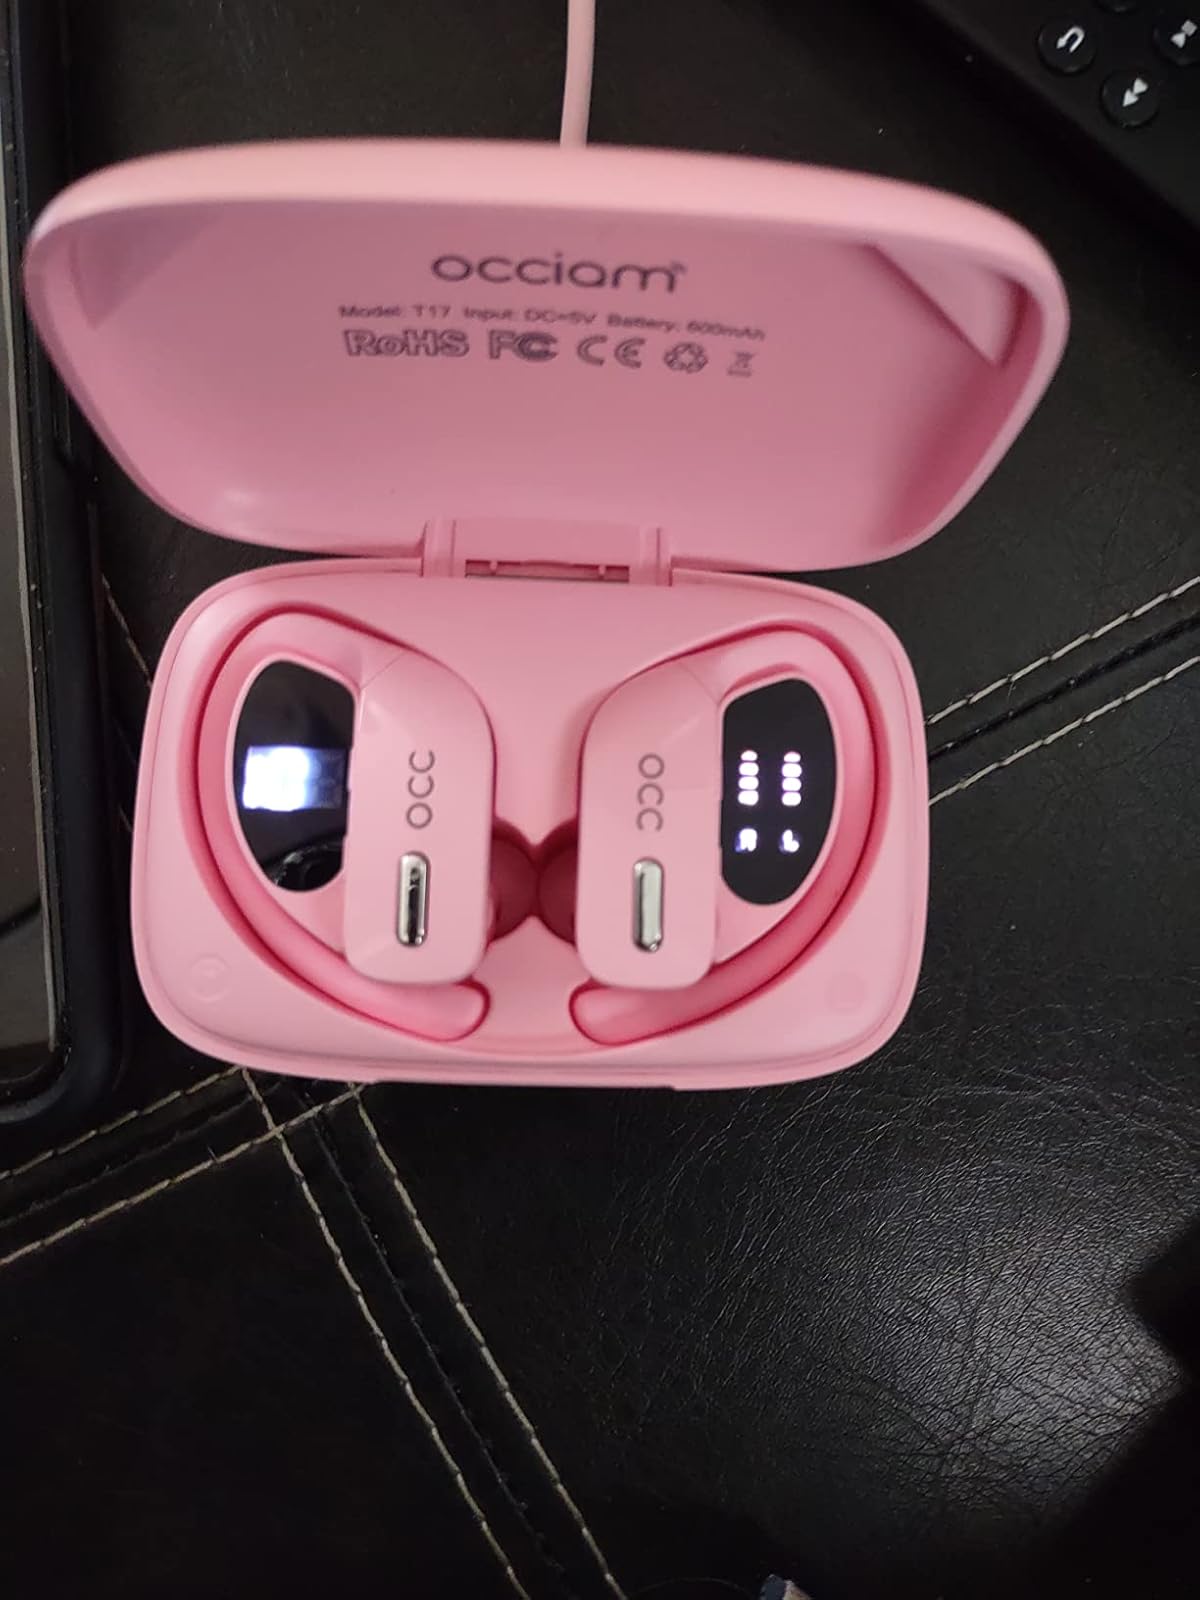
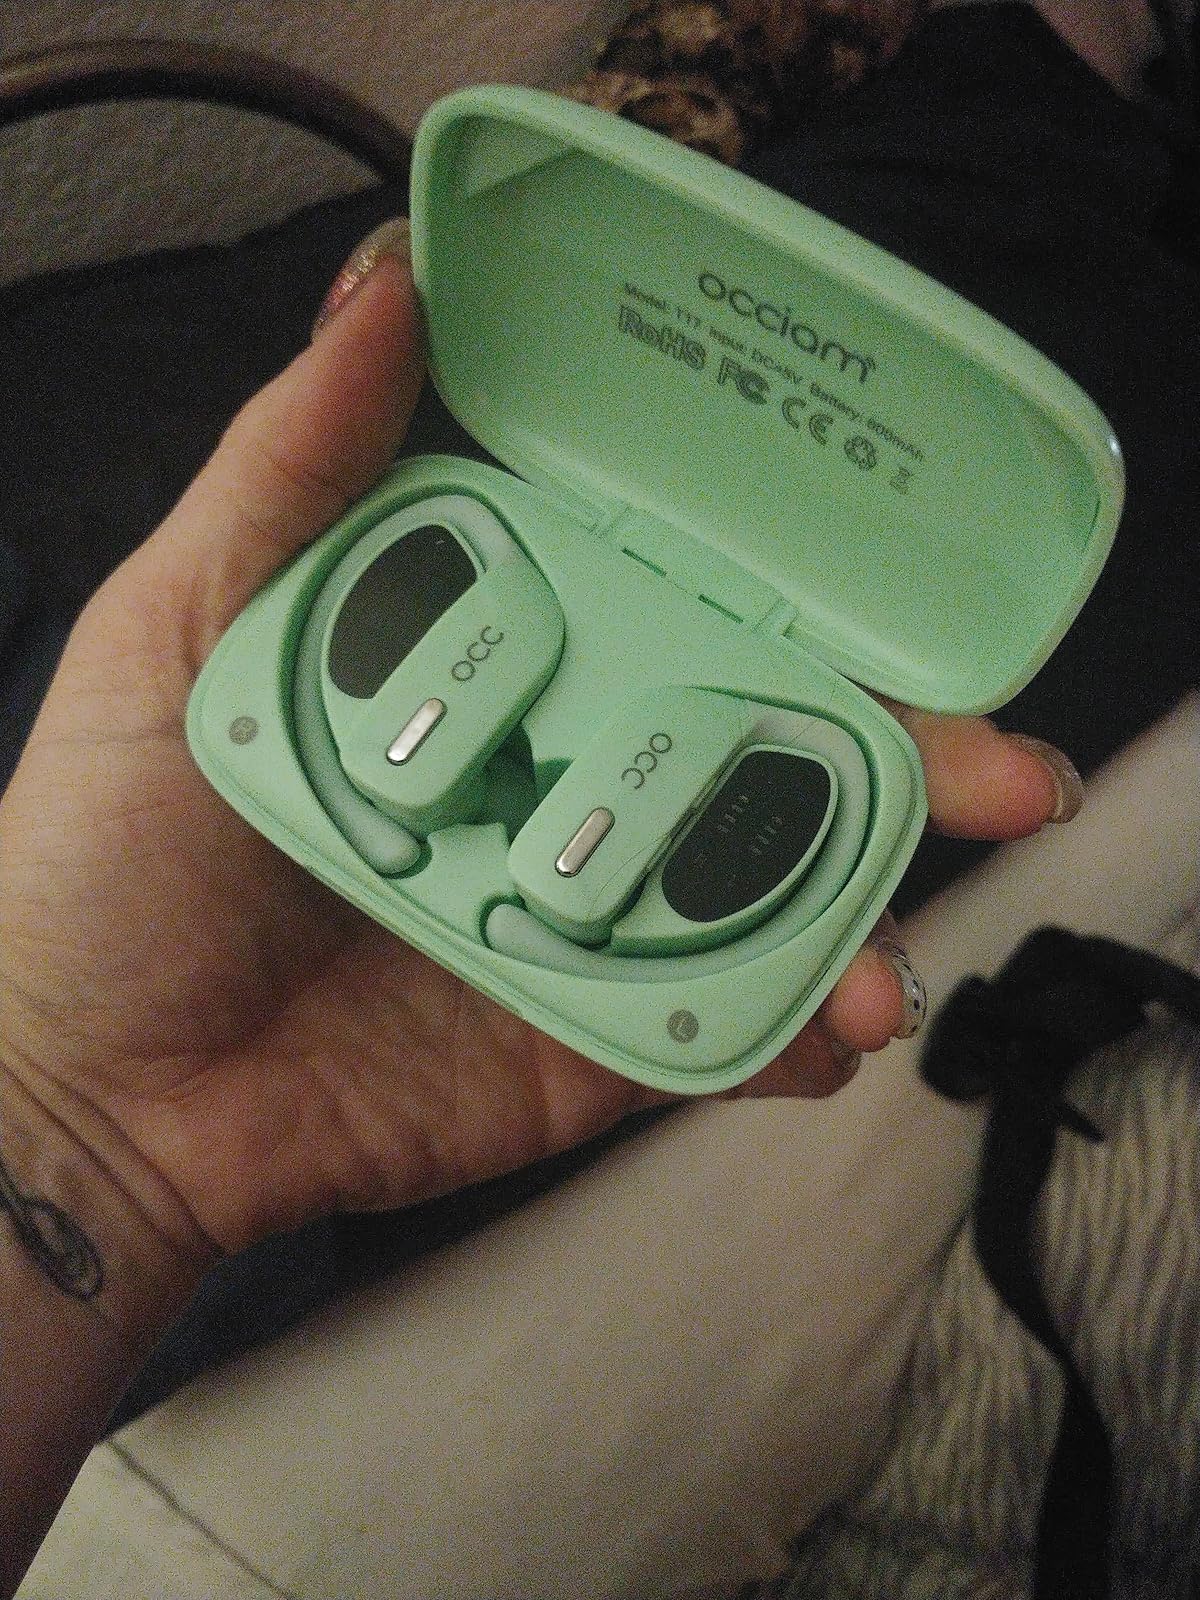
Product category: earbuds
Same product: no